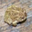
Label: frog